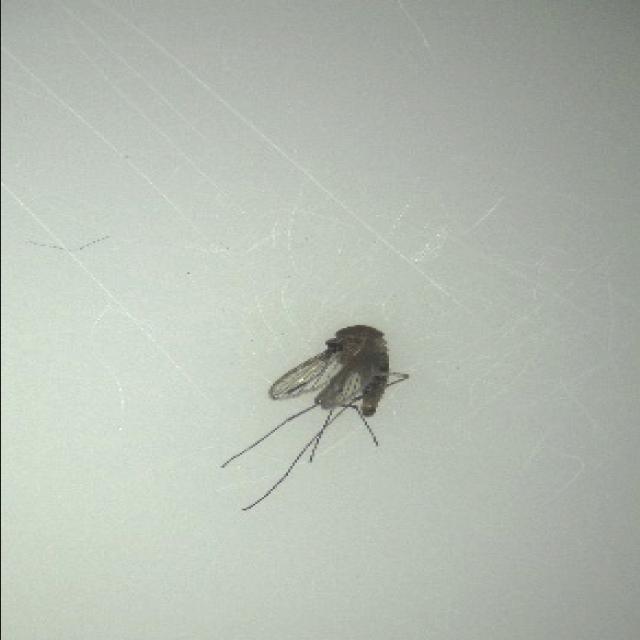
Species: culex_tritaeniorhynchus